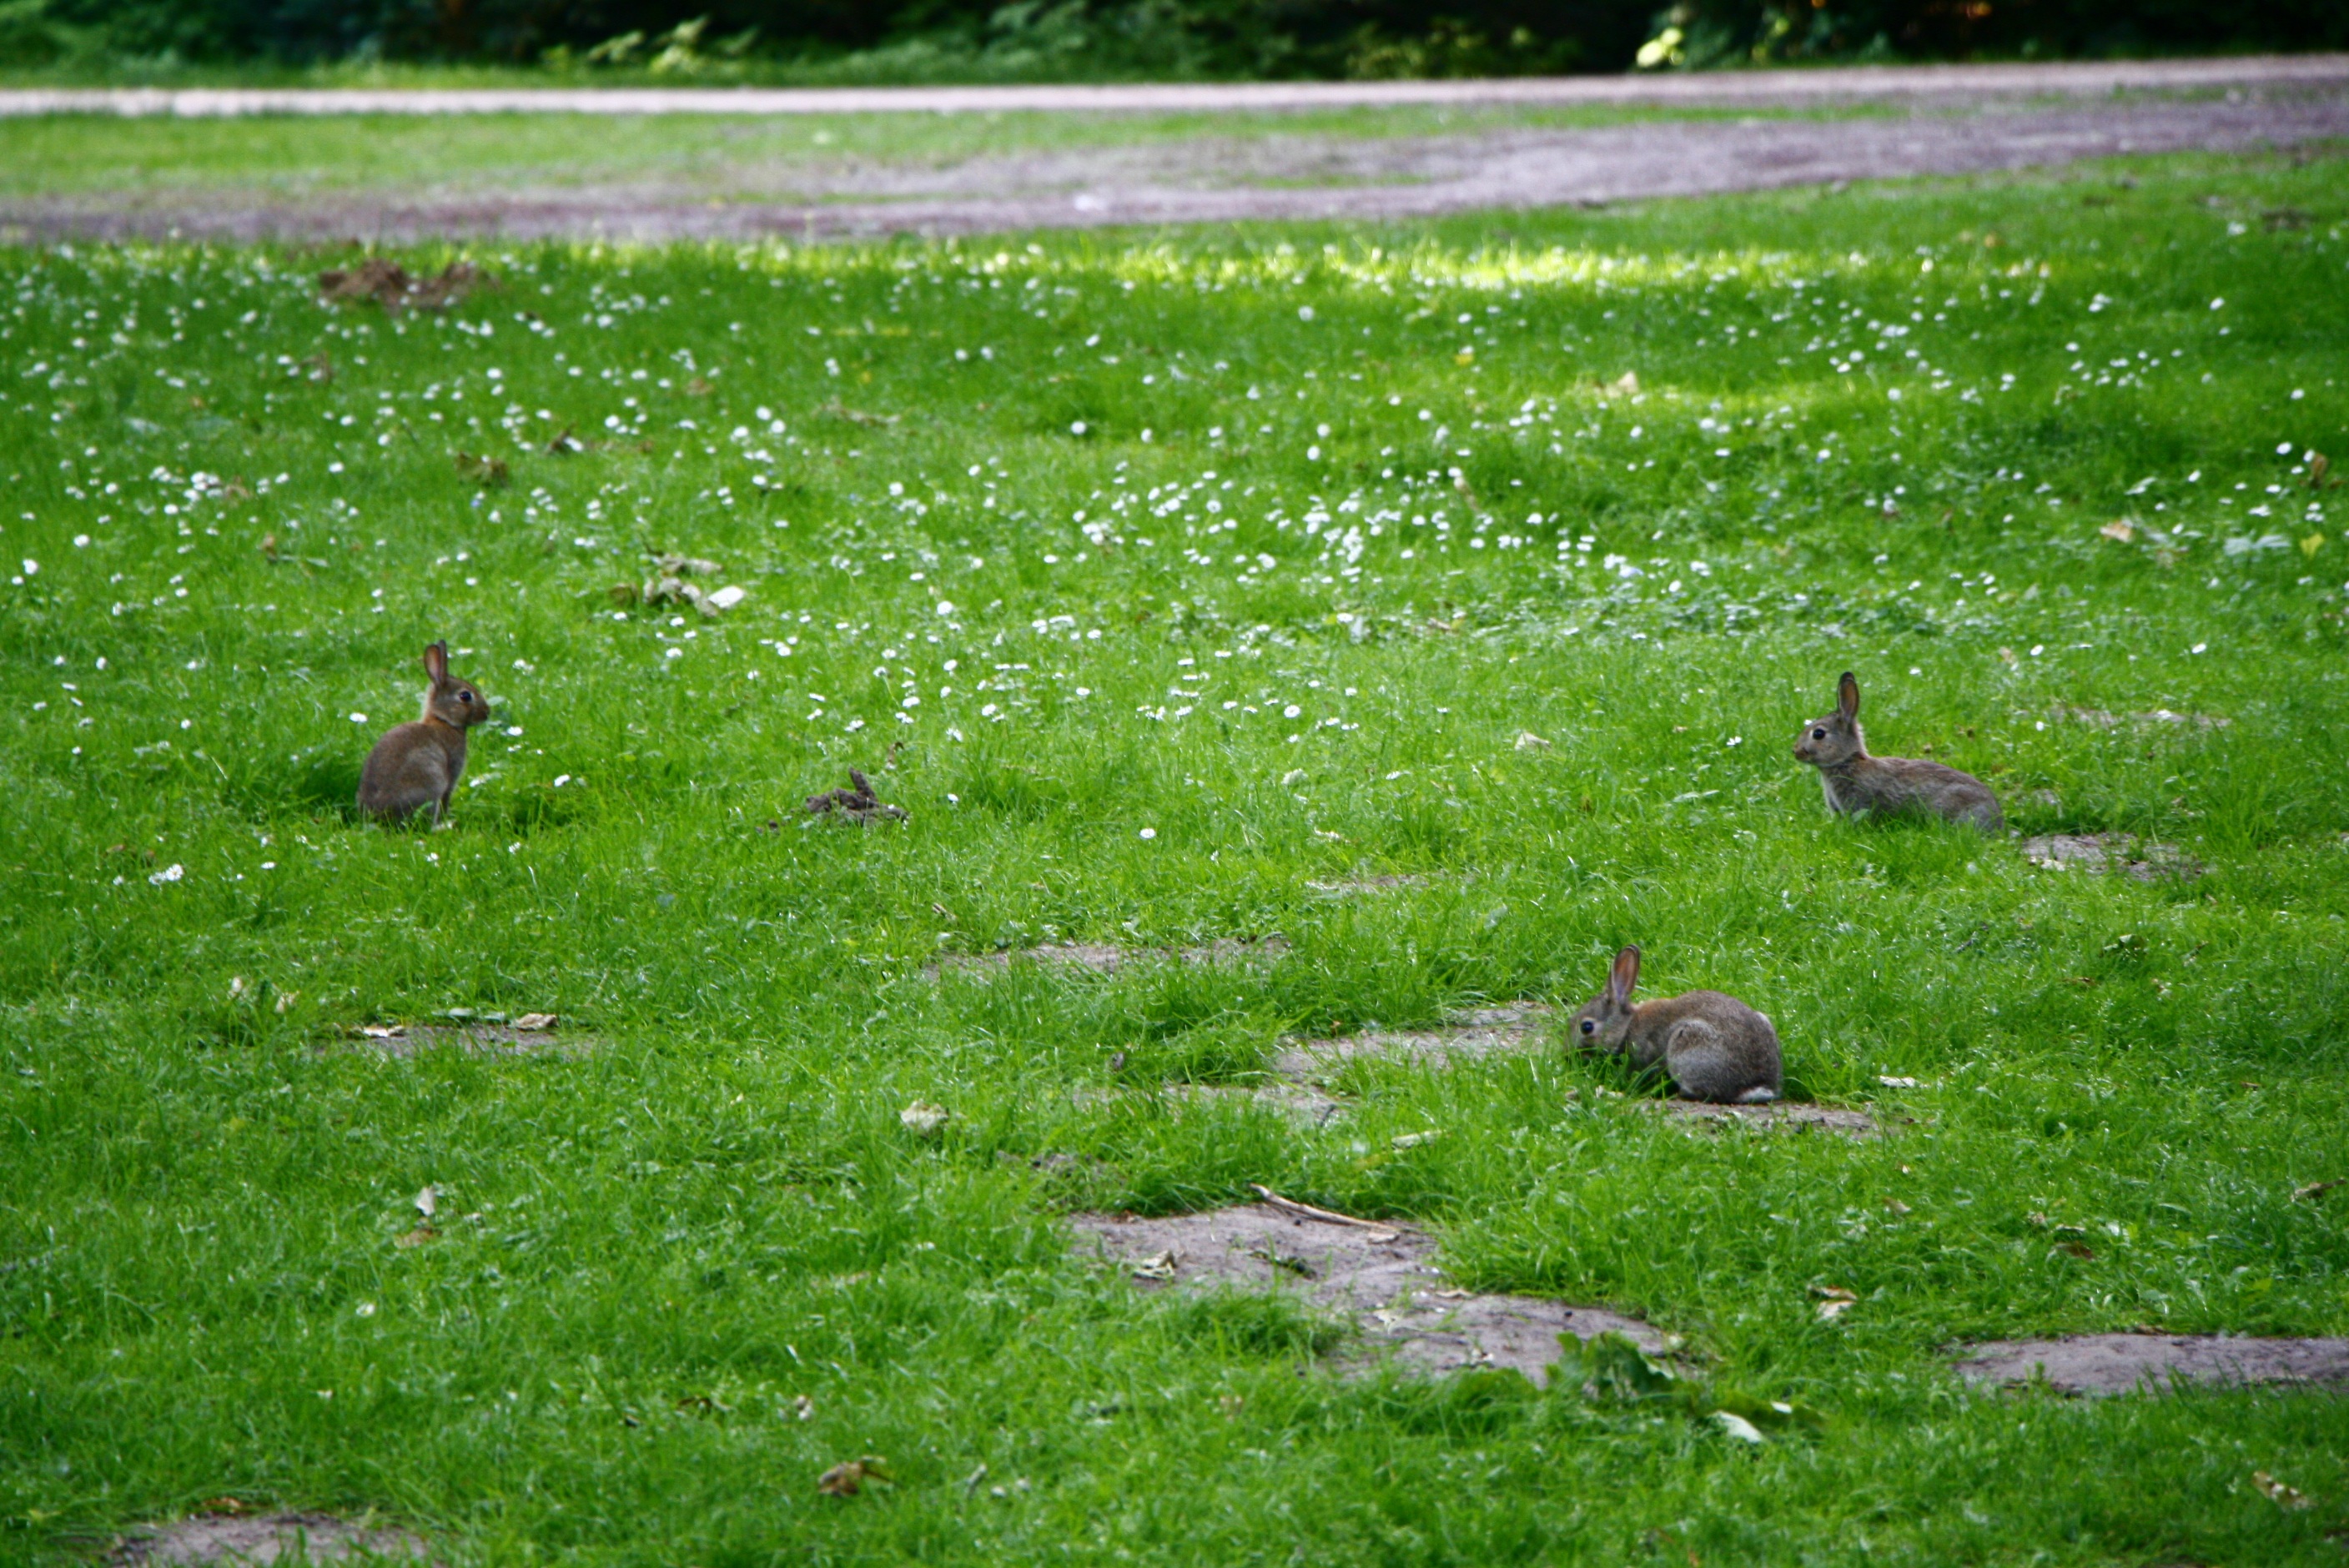
grass, bird, lawn, meadow, flower, cute, pond, wildlife, green, pasture, garden, fauna, grassland, wetland, woodland, habitat, yard, water bird, rabbits, grass family, perching bird